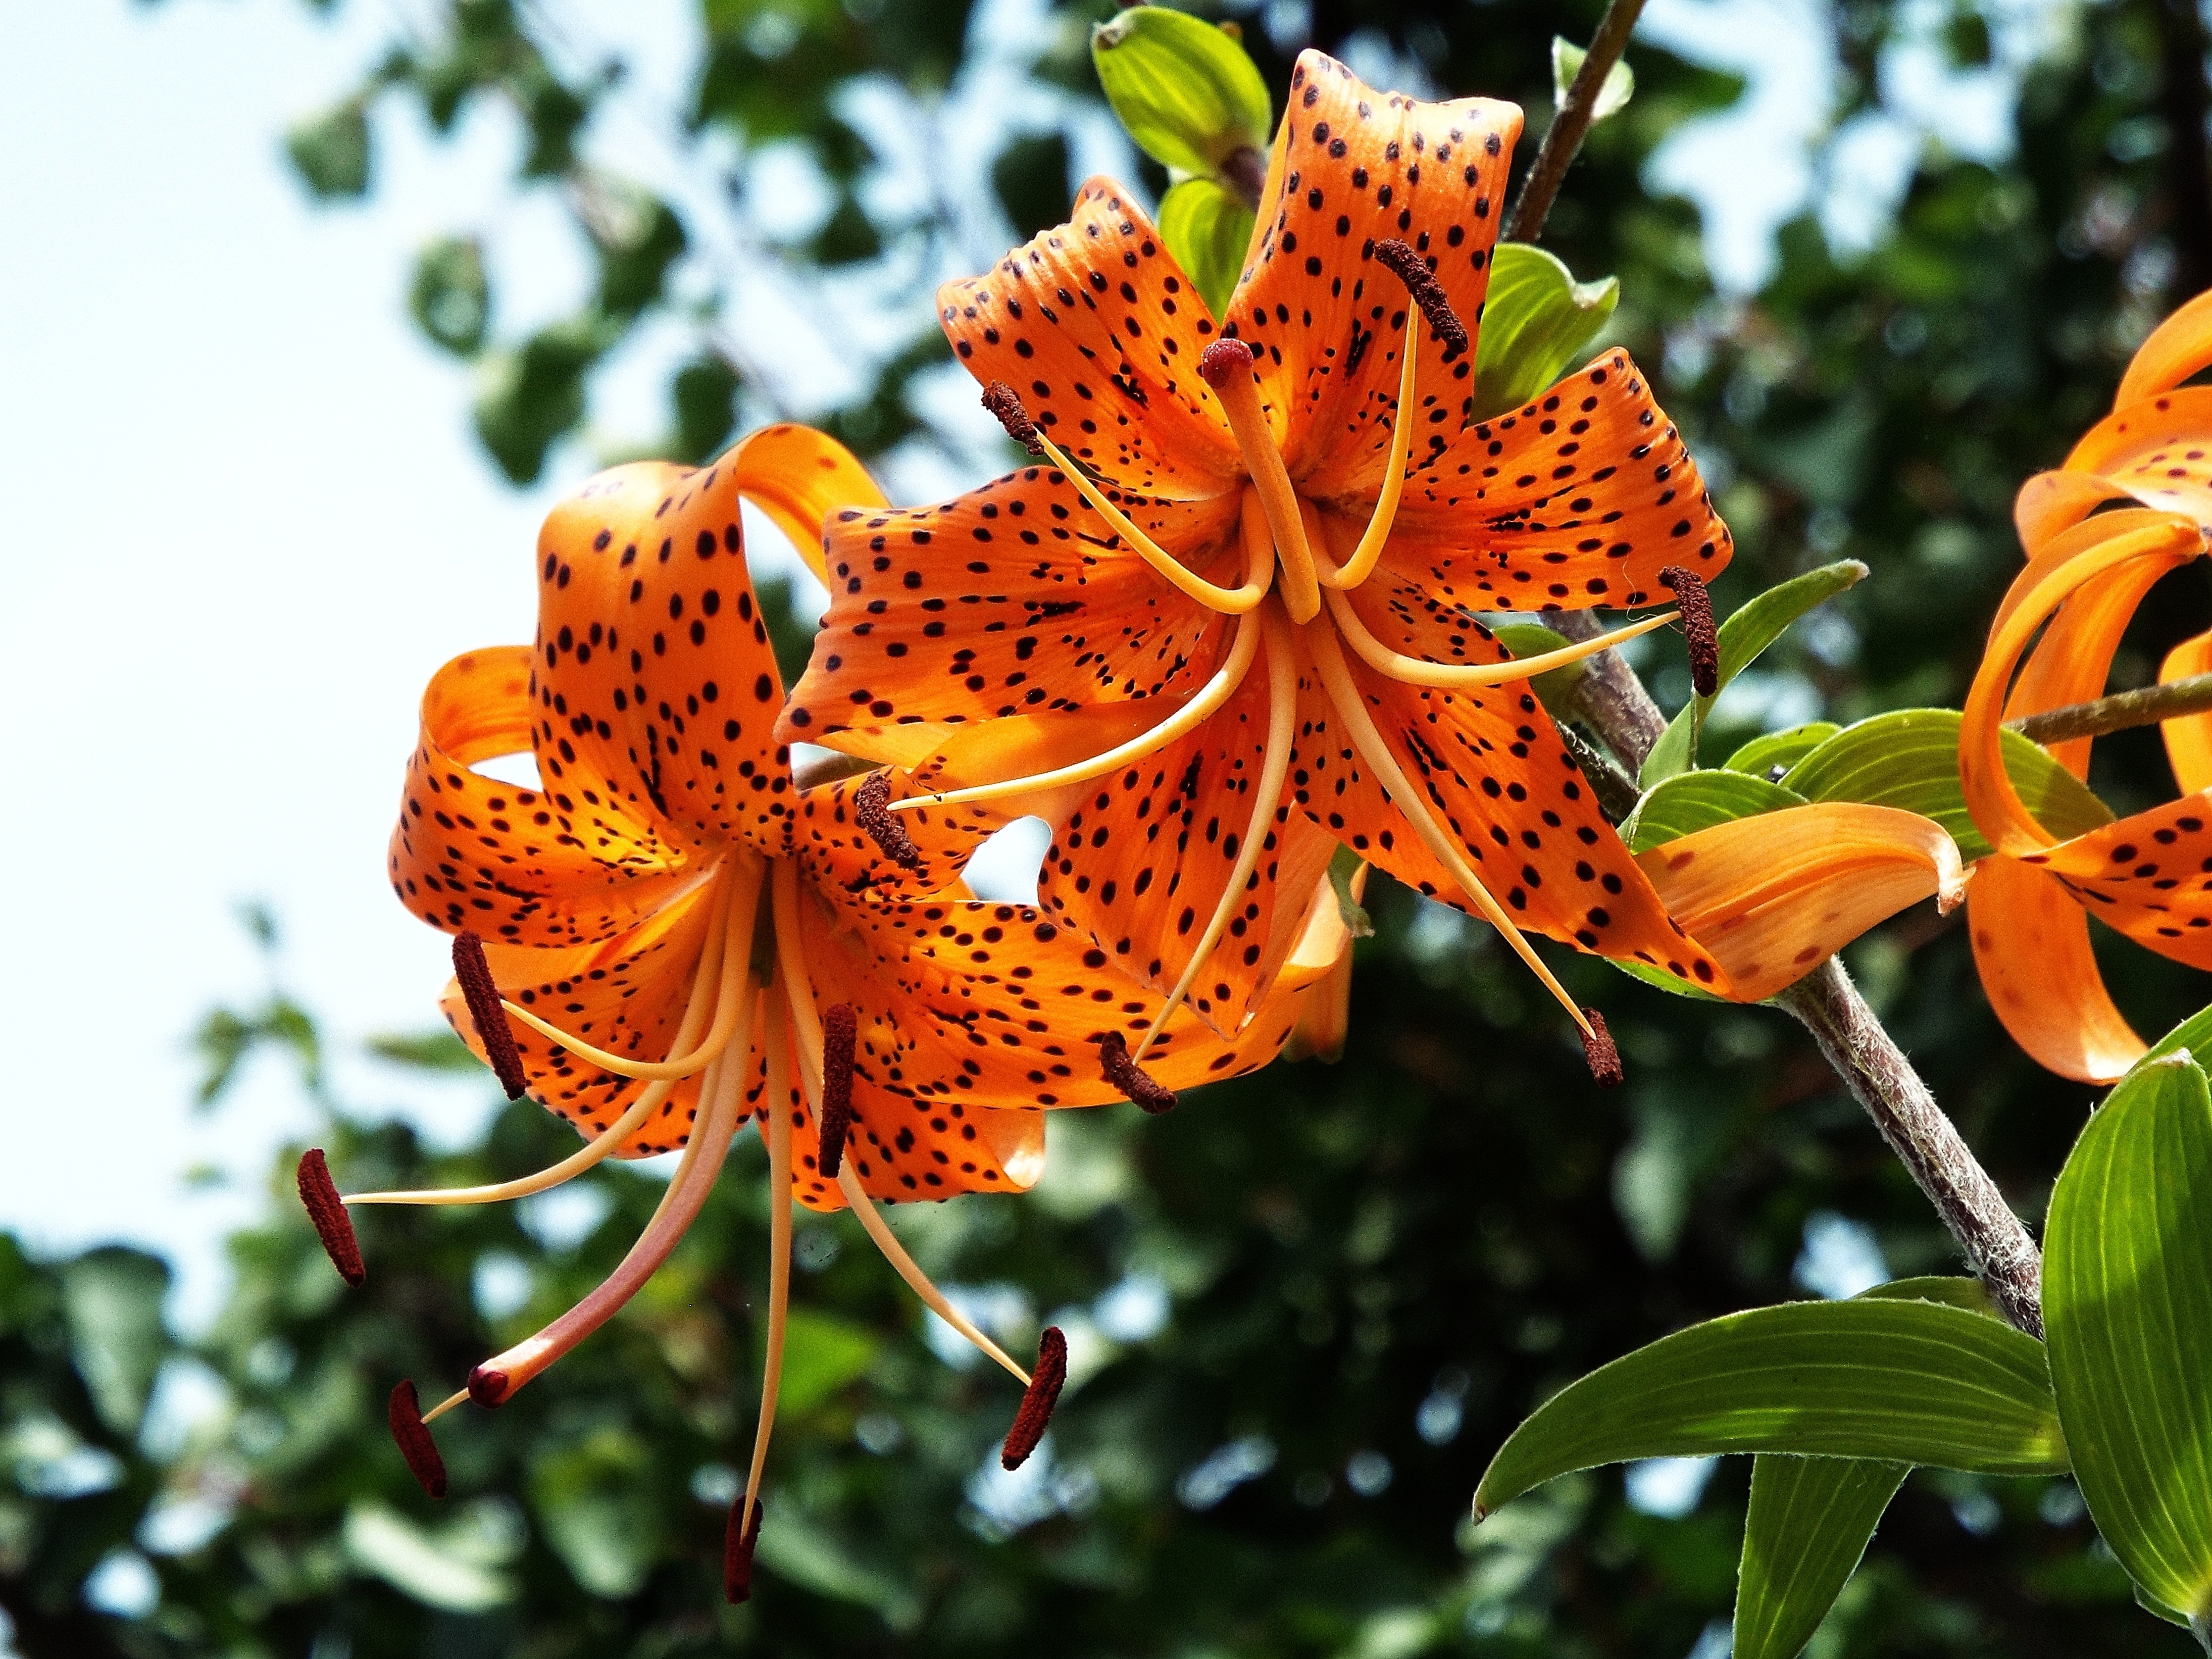
tree, nature, blossom, plant, leaf, flower, orange, autumn, botany, yellow, flora, wildflower, shrub, beautiful, lily, macro photography, flowering plant, tiger lilies, woody plant, land plant